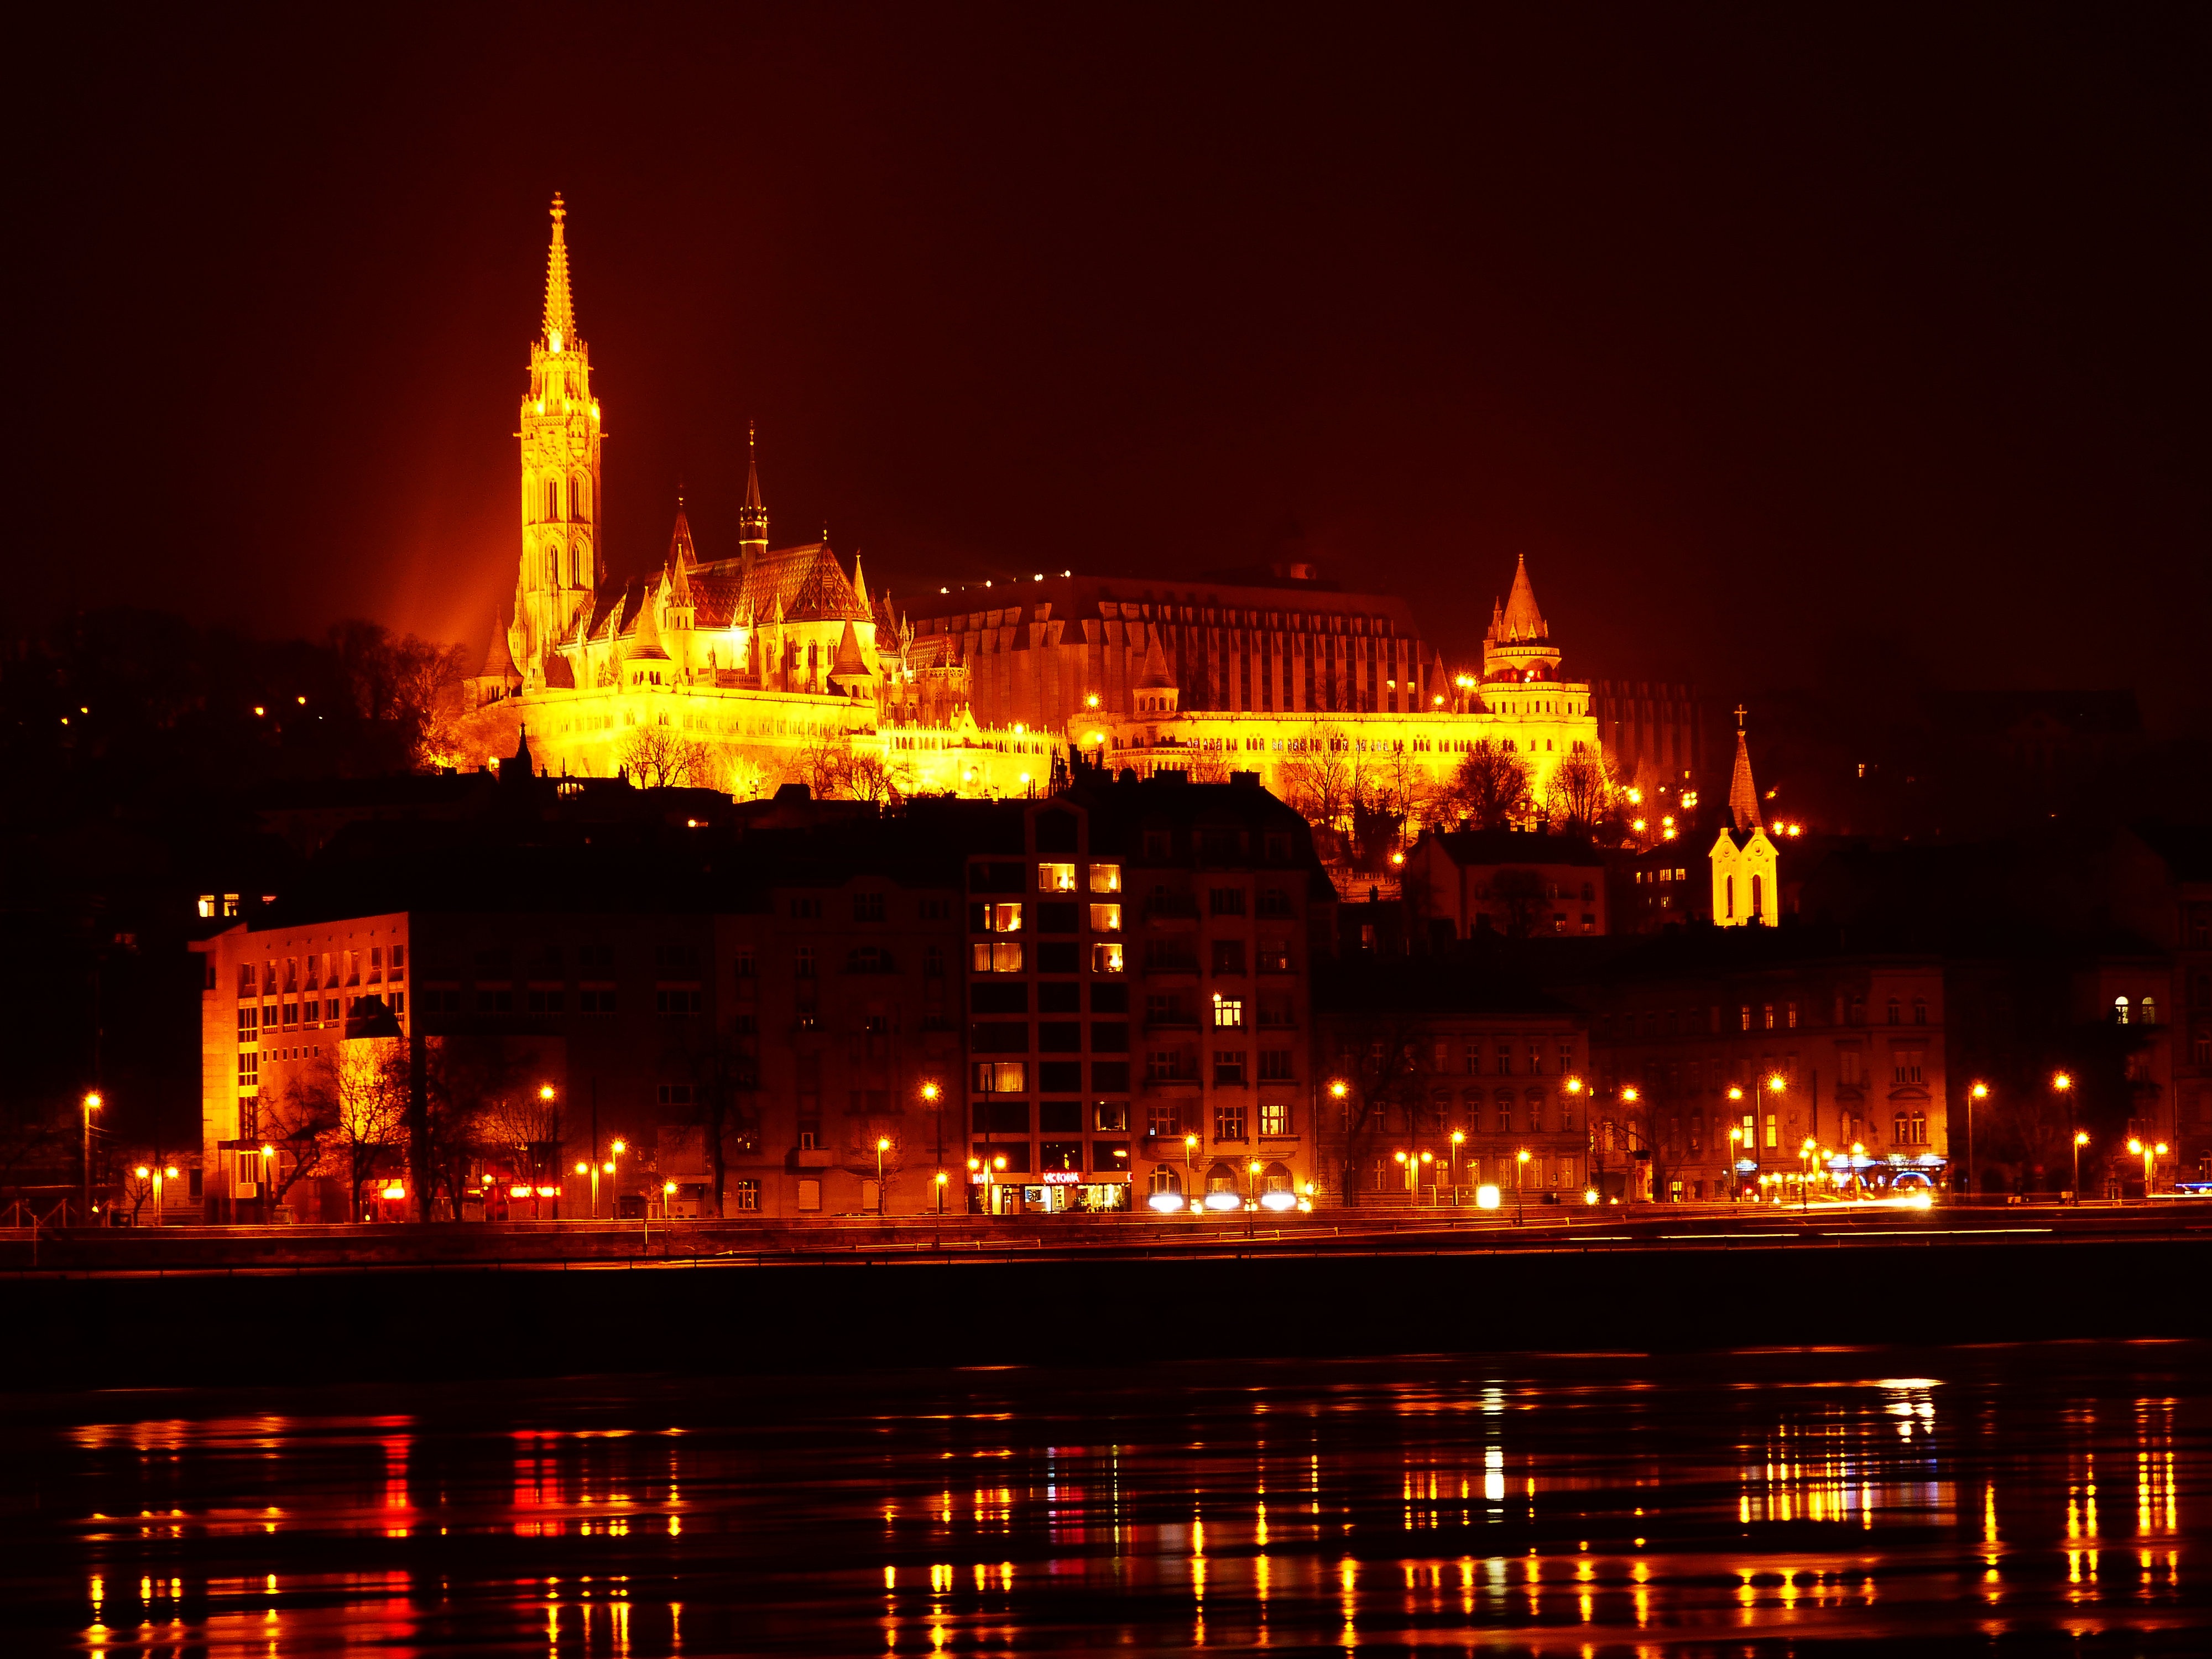
architecture, night, building, cityscape, dusk, evening, landmark, illuminated, buda, budapest, night photograph, fishermen's bastion, matthias church